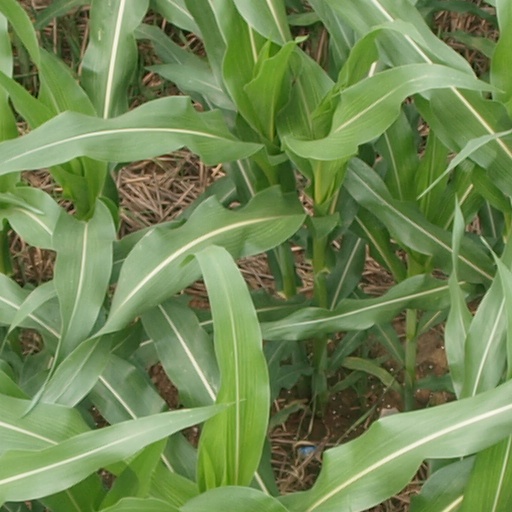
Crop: maize; corn